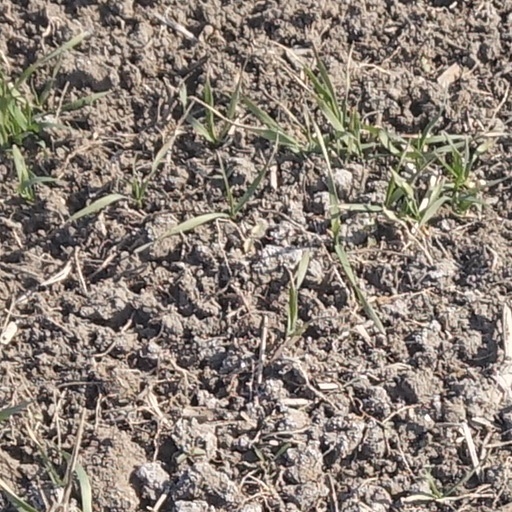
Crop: wheat